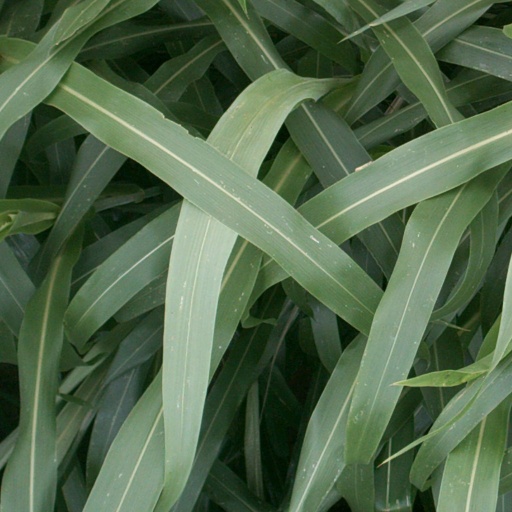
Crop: sorghum